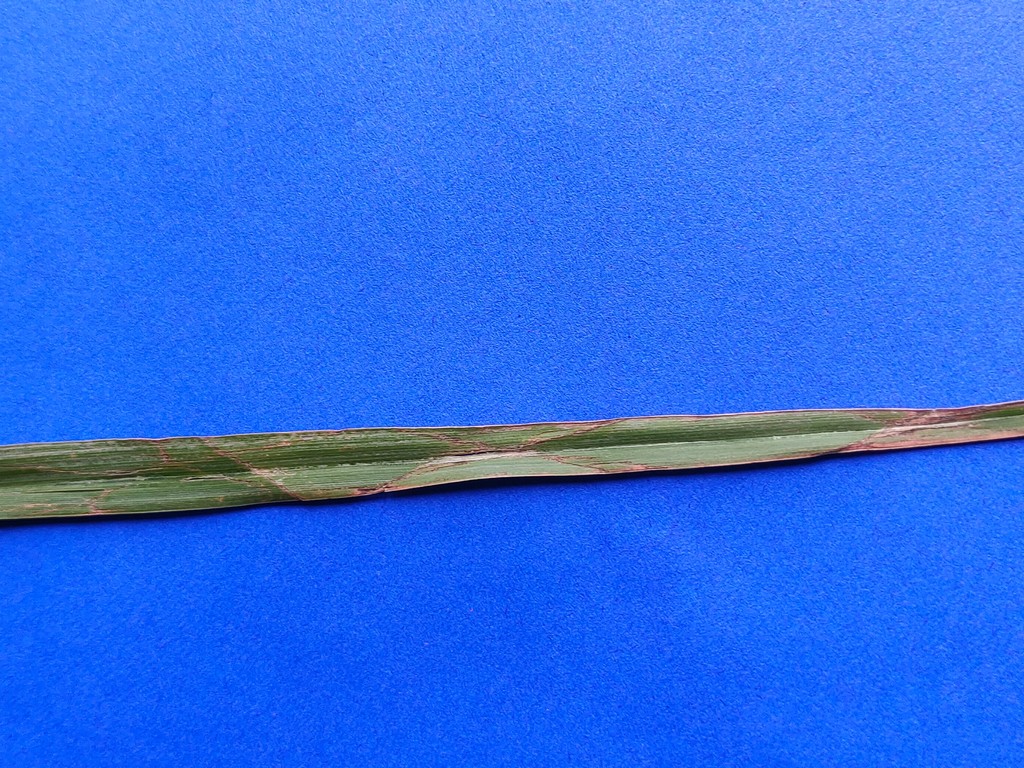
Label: Unhealthy